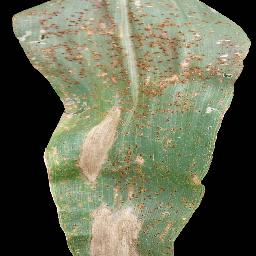
Label: Corn_(Maize)___Common_Rust